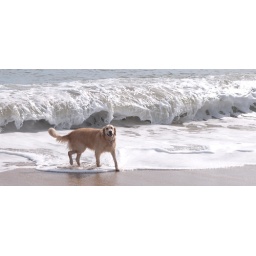
I thought this was an interesting capture on a wave. The dog is pretty cute too, in my opinion!